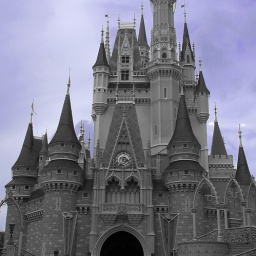
Cinderella's Castle in black and white before a beautiful blue sky.